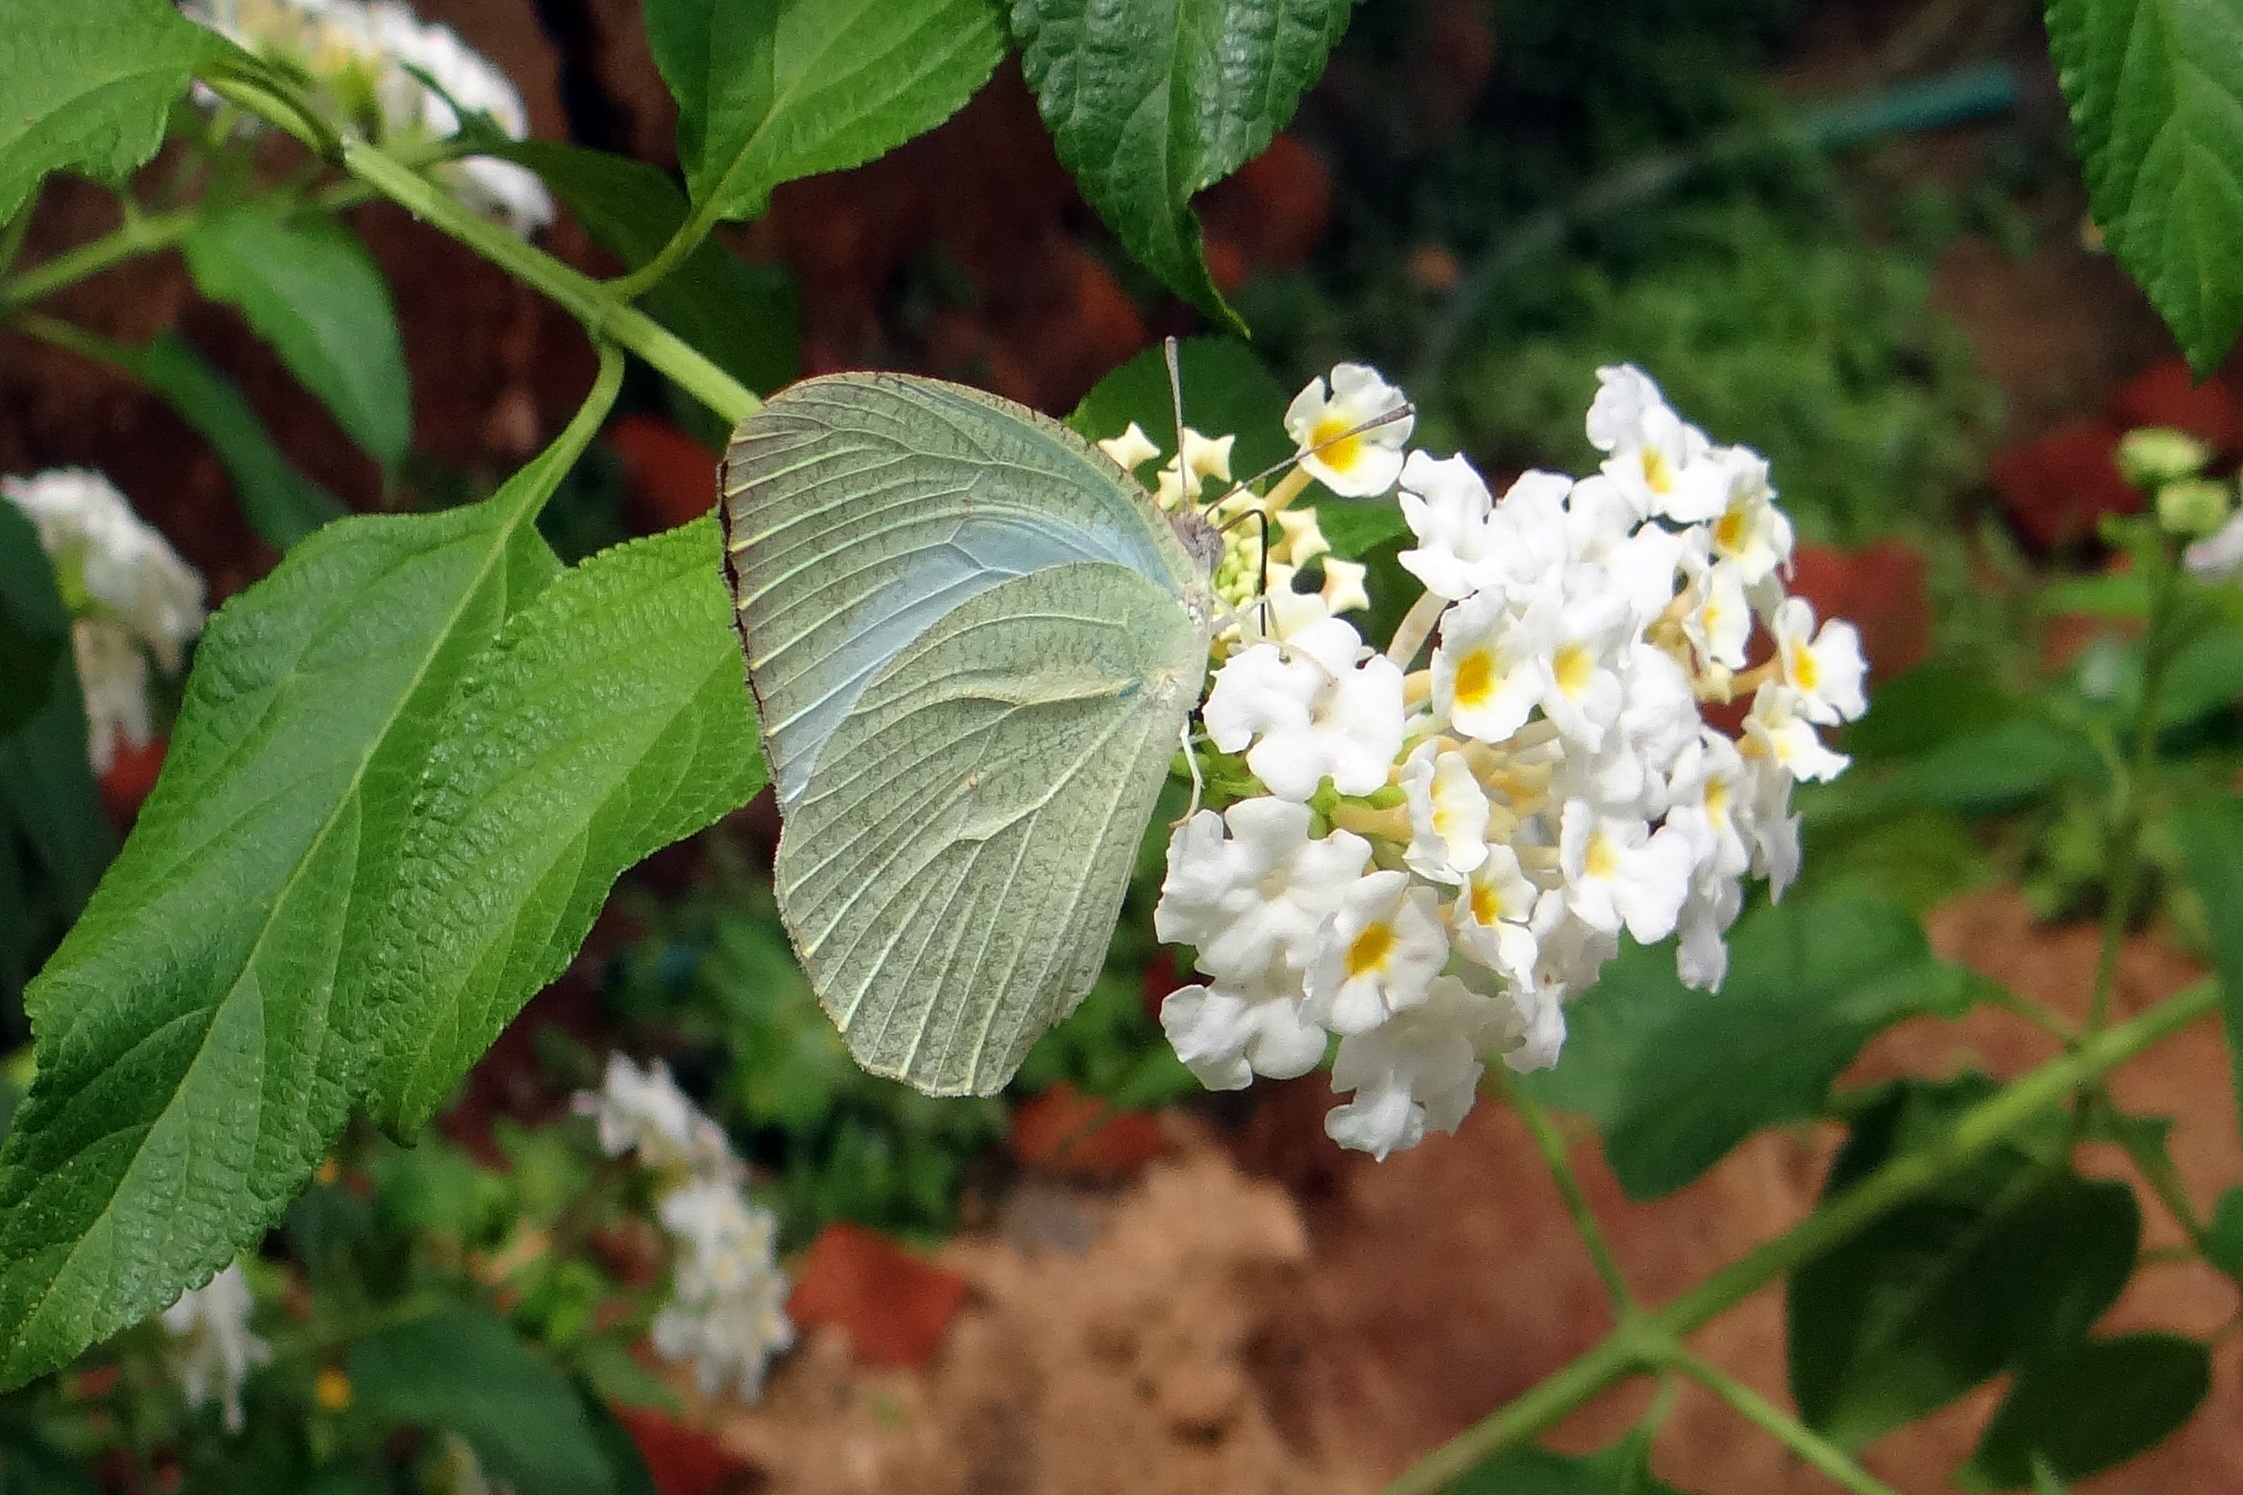
nature, blossom, plant, white, leaf, flower, produce, insect, macro, autumn, botany, butterfly, yellow, flora, wildflower, shrub, viburnum, macro photography, flowering plant, lantana camara, land plant, common emigrant, catopsilia pomona